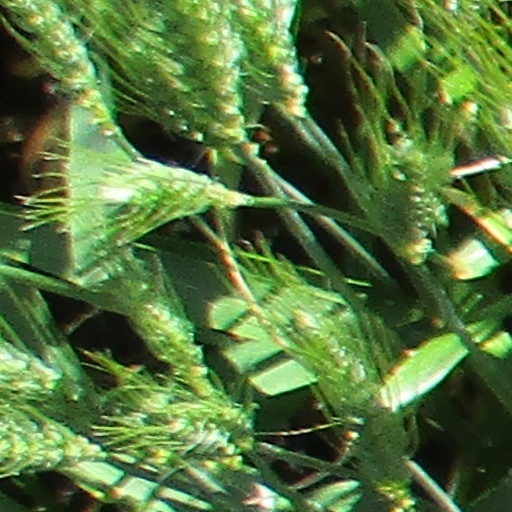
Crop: wheat